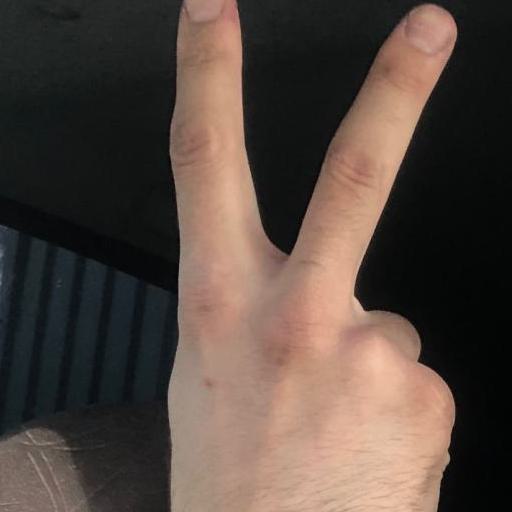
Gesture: peace_inverted